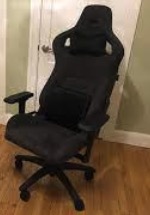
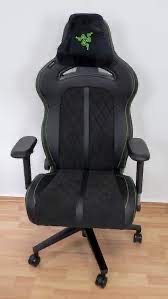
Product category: items_chair
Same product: no